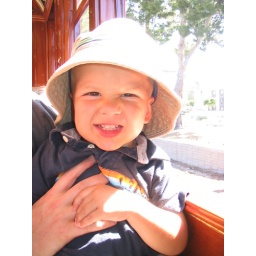
Danny loved his first &amp;quot;train ride&amp;quot; on the red car in San Pedro!